Once Upon a Time in Rio

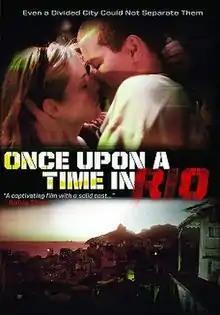
Theatrical release poster

Once Upon a Time in Rio is a Brazilian romantic drama film released in 2008 and directed by Breno Silveira, set in Rio de Janeiro. It was produced by Conspiração Filmes, co-produced by Globo Filmes and by Lereby Produções and distributed in Brazil by Walt Disney Studios Sony Pictures Releasing do Brasil.